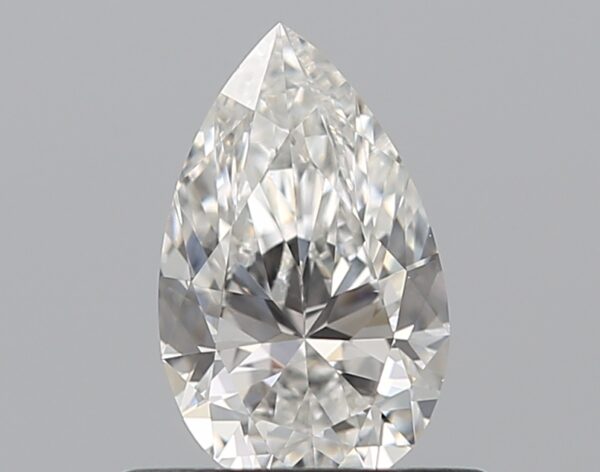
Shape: pear
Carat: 0.51
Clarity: VVS2
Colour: F
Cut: EX
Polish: VG
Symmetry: VG
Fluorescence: F
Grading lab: GIA
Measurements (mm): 7.1 x 4.37 x 2.71